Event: Nepal Earthquake
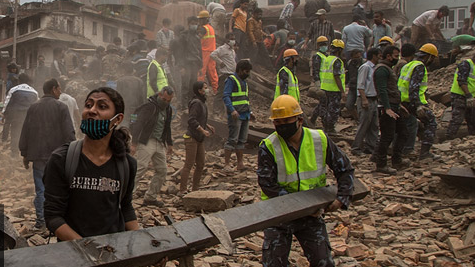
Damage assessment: damage